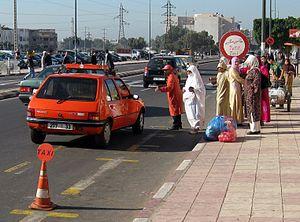
Les taxis sont parmi les moyens de transport les plus populaires et les plus répandus au Maroc.